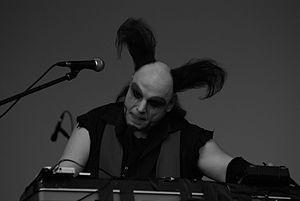
La prise de cette photographie fut effectuée en coopération avec wRacku Festiwal wRacku Festiwal